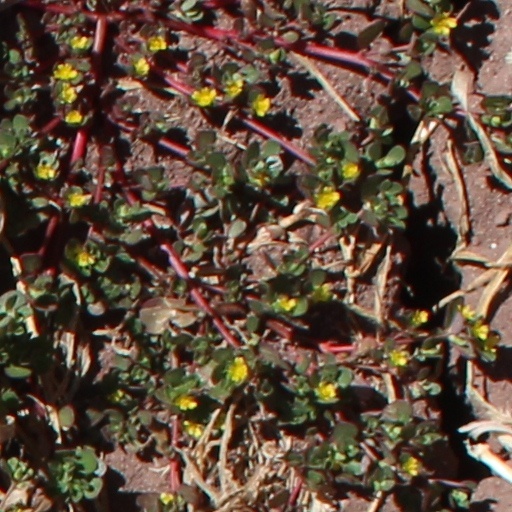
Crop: wheat